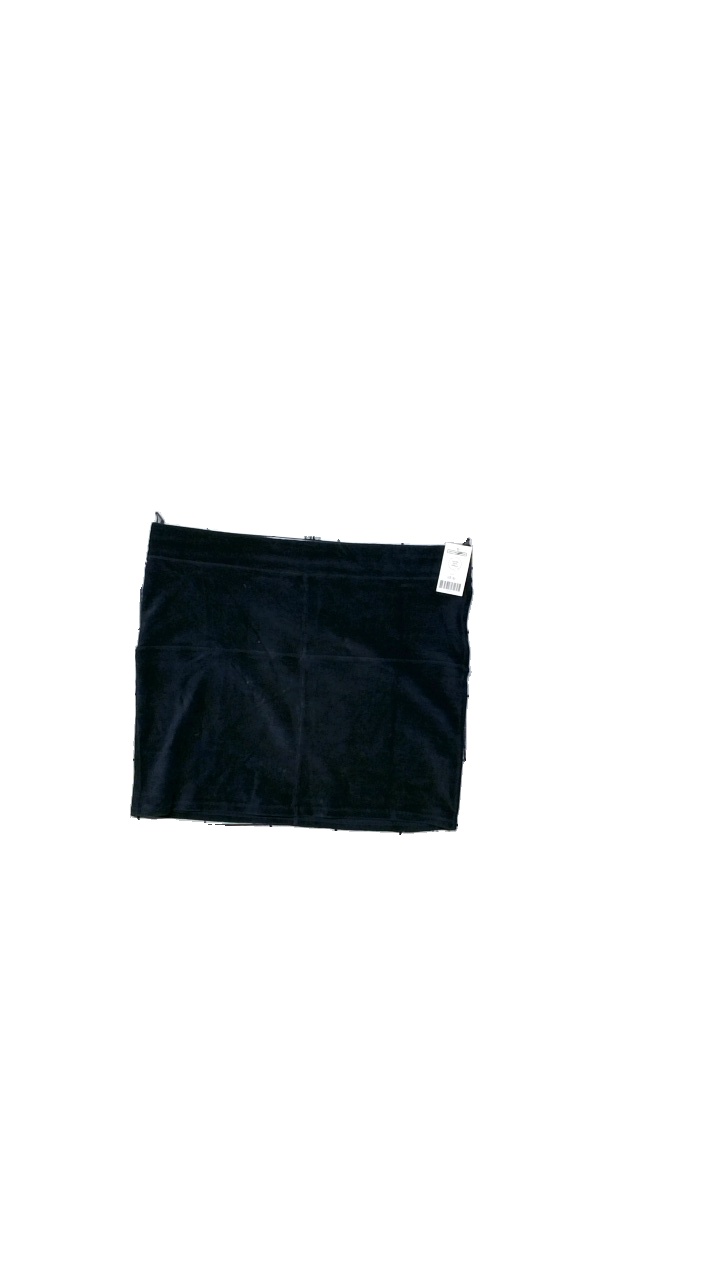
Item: Skirt (Ladies)
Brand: Esmara (lidl)
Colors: Blue
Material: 62% cotton, 36% polyester, 2% elastane
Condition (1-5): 3
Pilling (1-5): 4
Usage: Reuse
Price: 50-100